National Press Club (Australia)

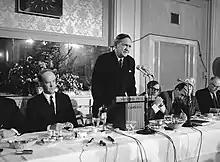
Prime Minister John Gorton giving an address at the National Press Club on 17 October 1969.

The National Press Club was founded in 1963 as the National Press Luncheon Club by a few journalists with the backing of the Canberra Press Gallery. The founding president was Tony Eggleton.